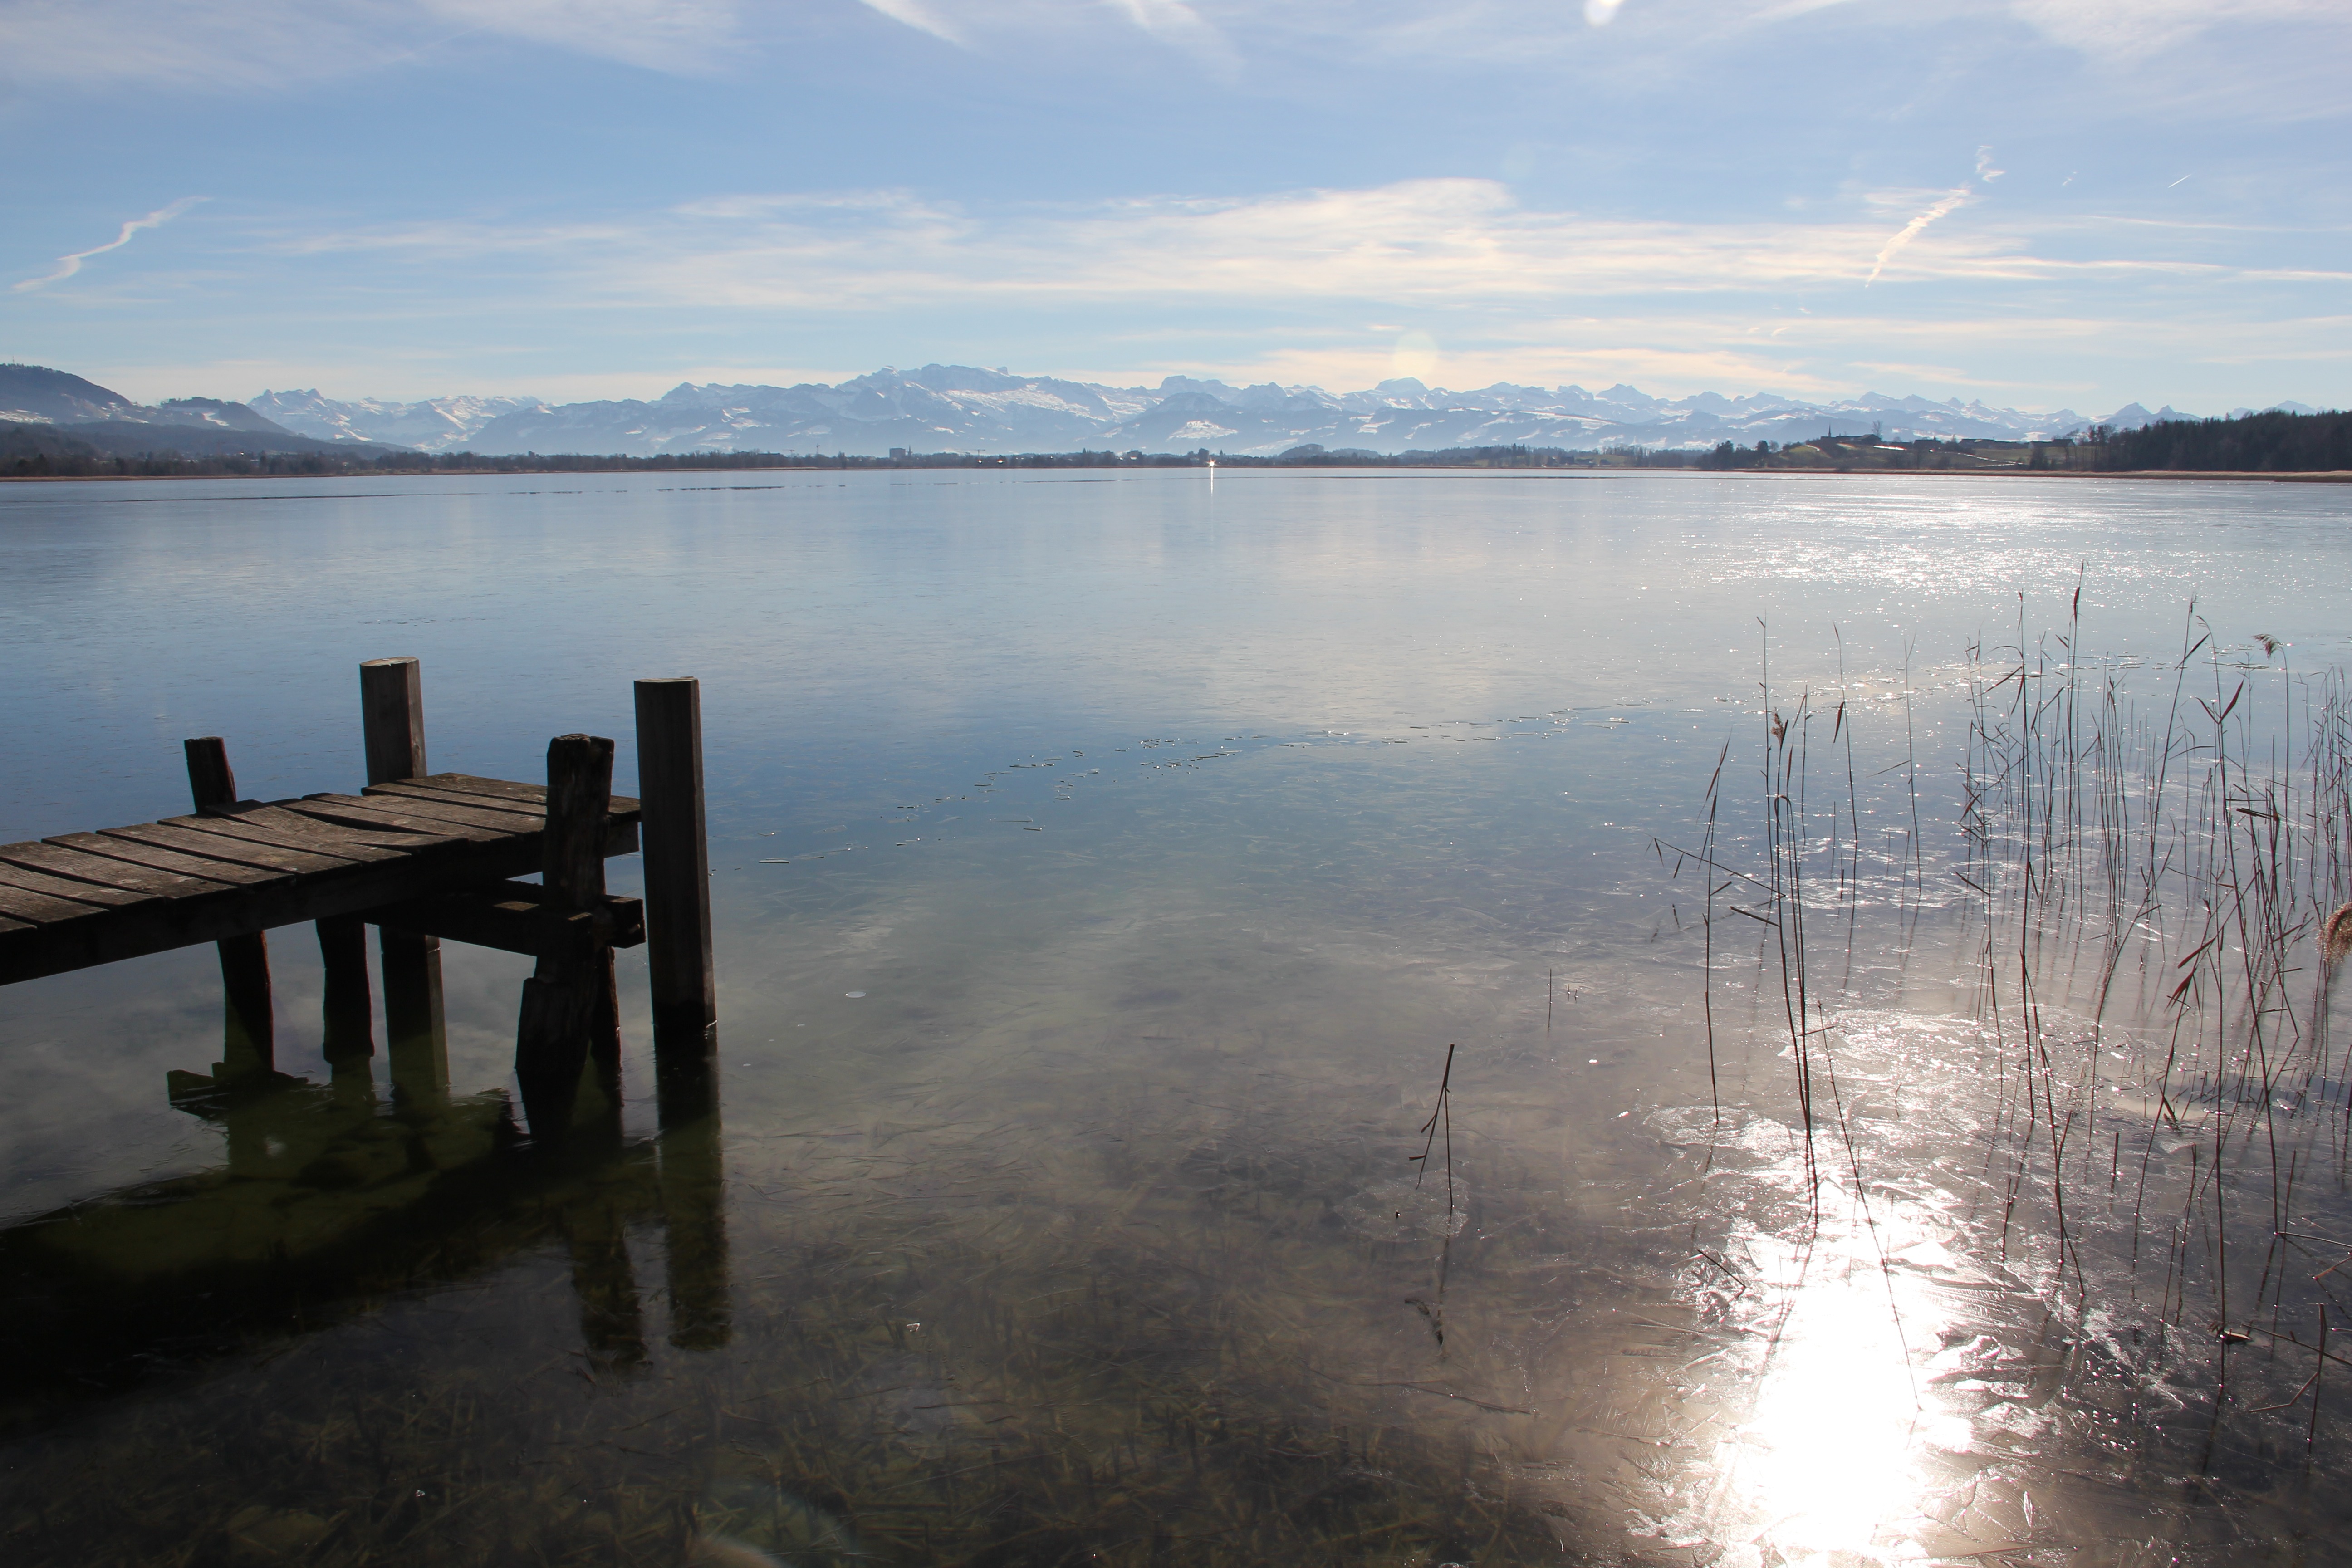
sea, coast, water, nature, ocean, horizon, marsh, sunrise, sunlight, morning, shore, lake, dawn, river, dusk, ice, evening, reflection, bay, reservoir, jetty, body of water, wetland, loch, waters, atmospheric phenomenon, pf ffikon